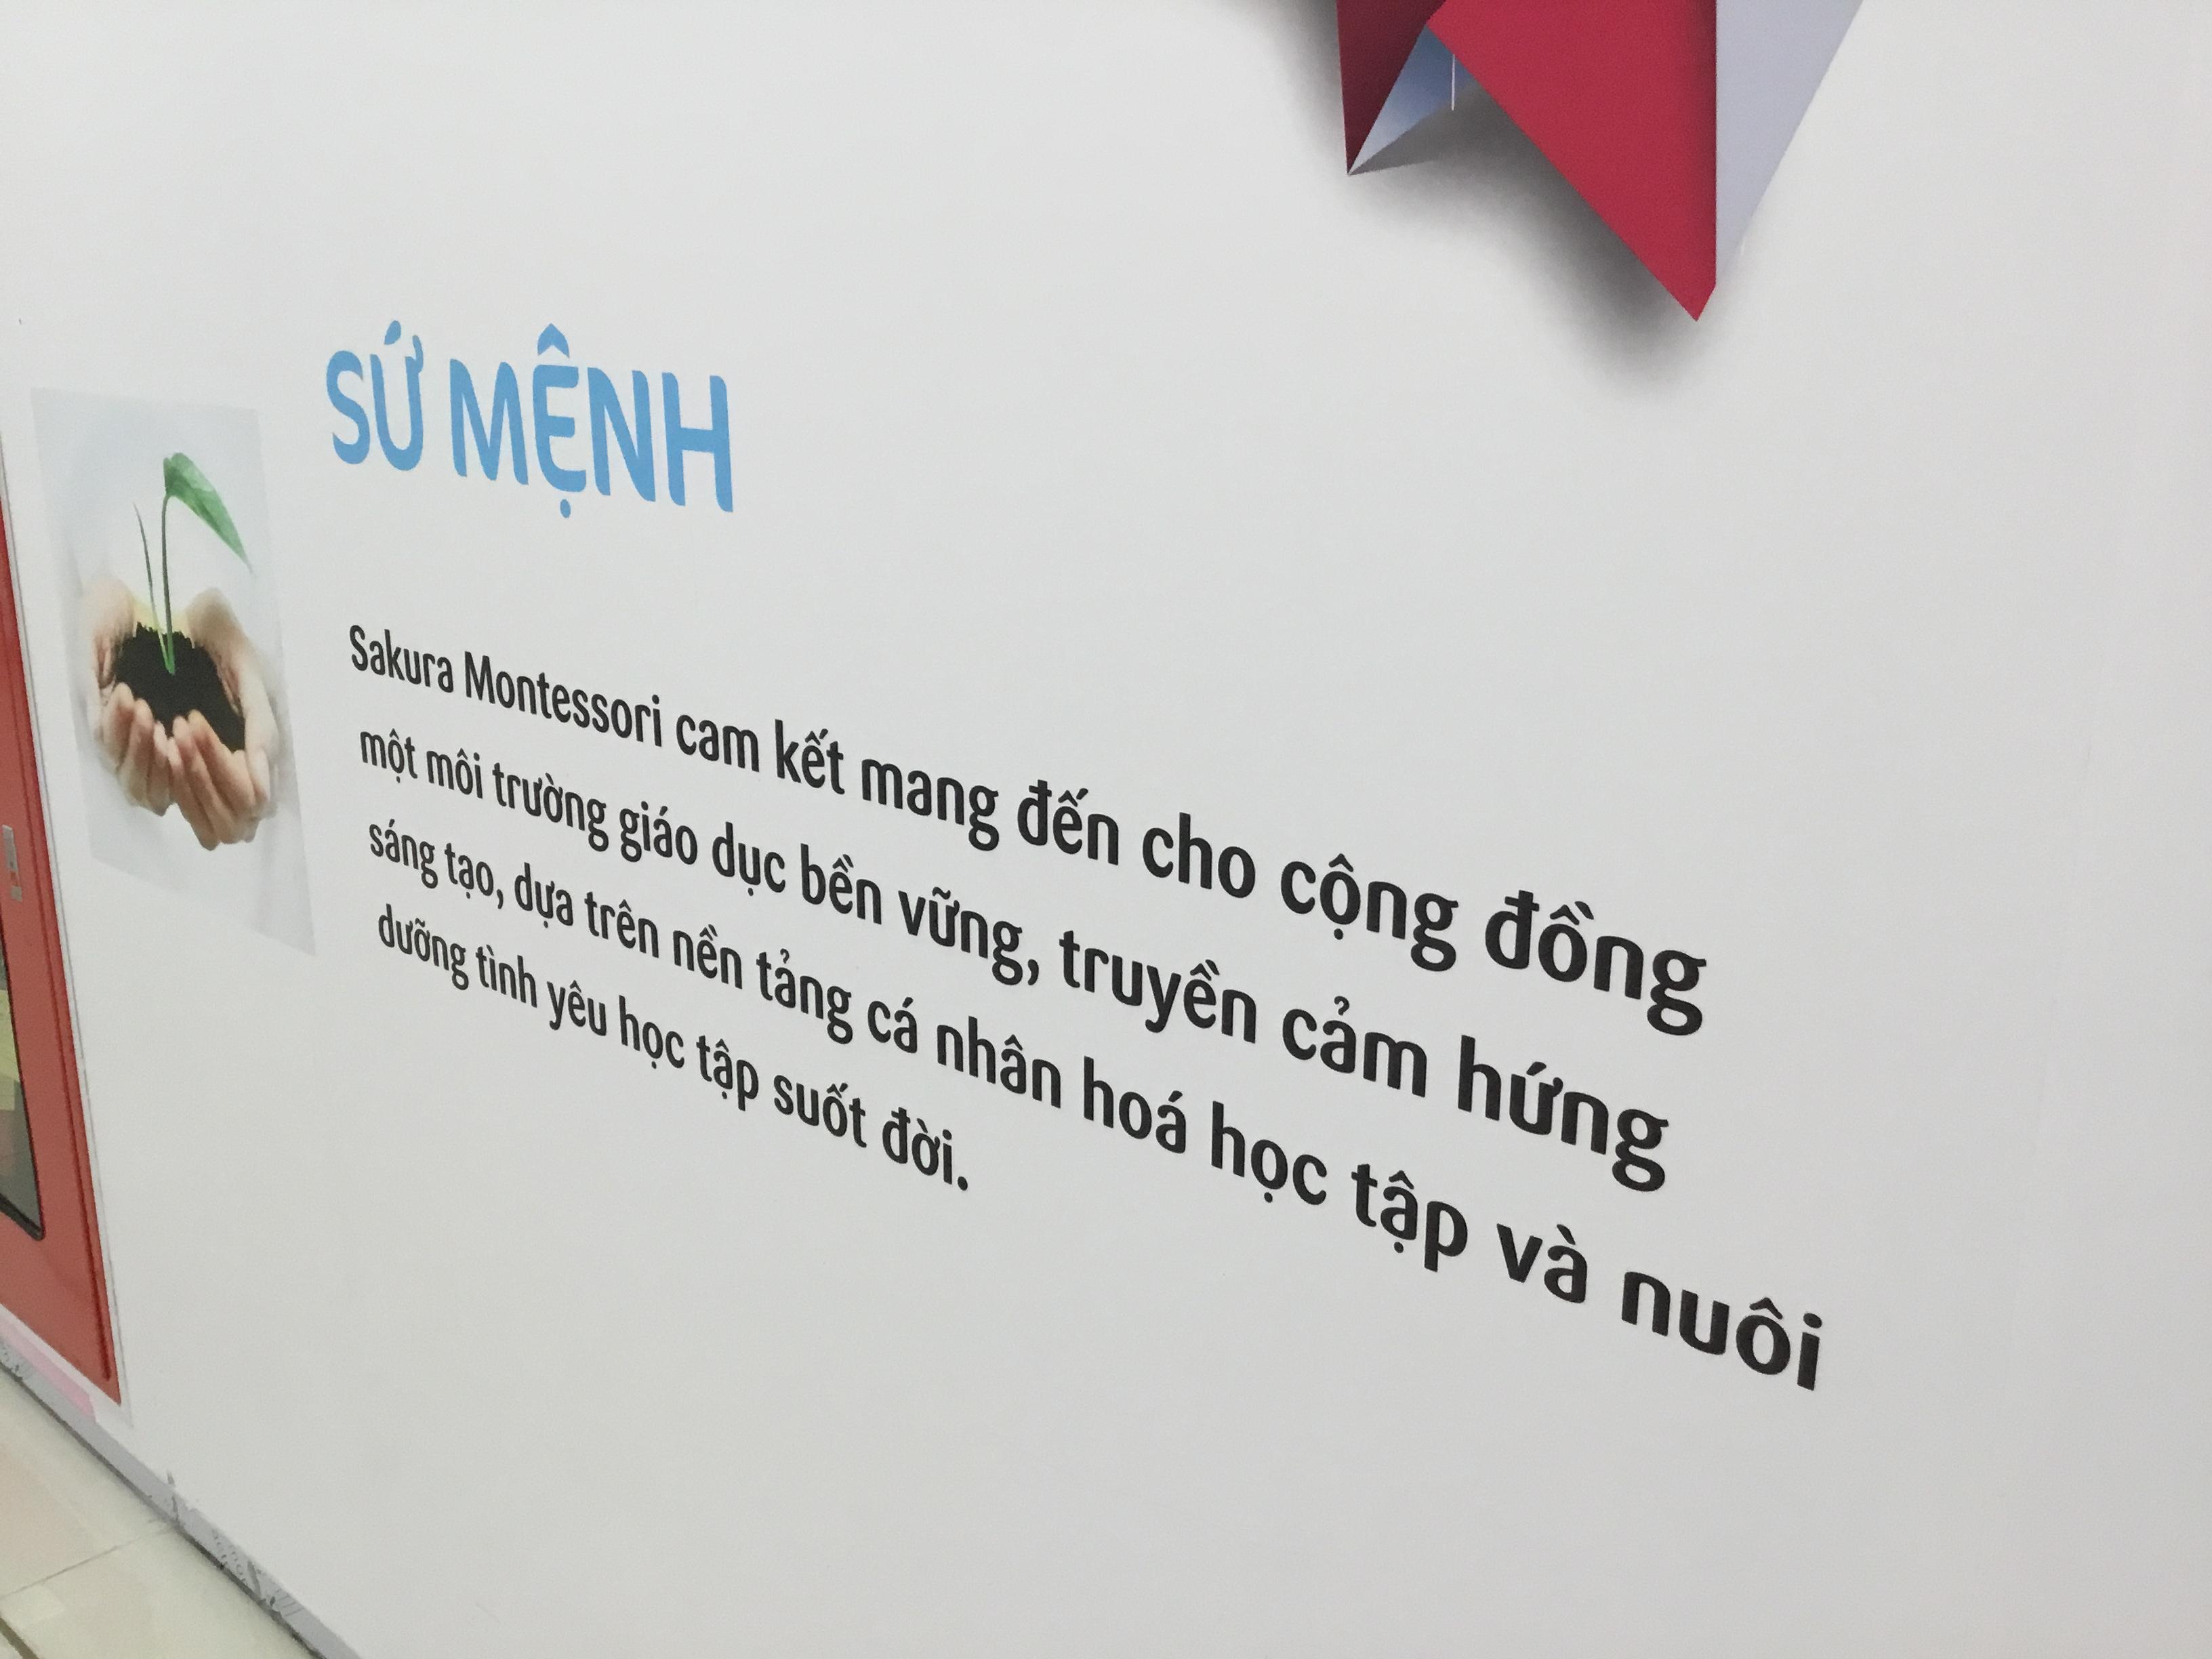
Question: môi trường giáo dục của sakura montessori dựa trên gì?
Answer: dựa trên nền tảng cá nhân hóa học tập